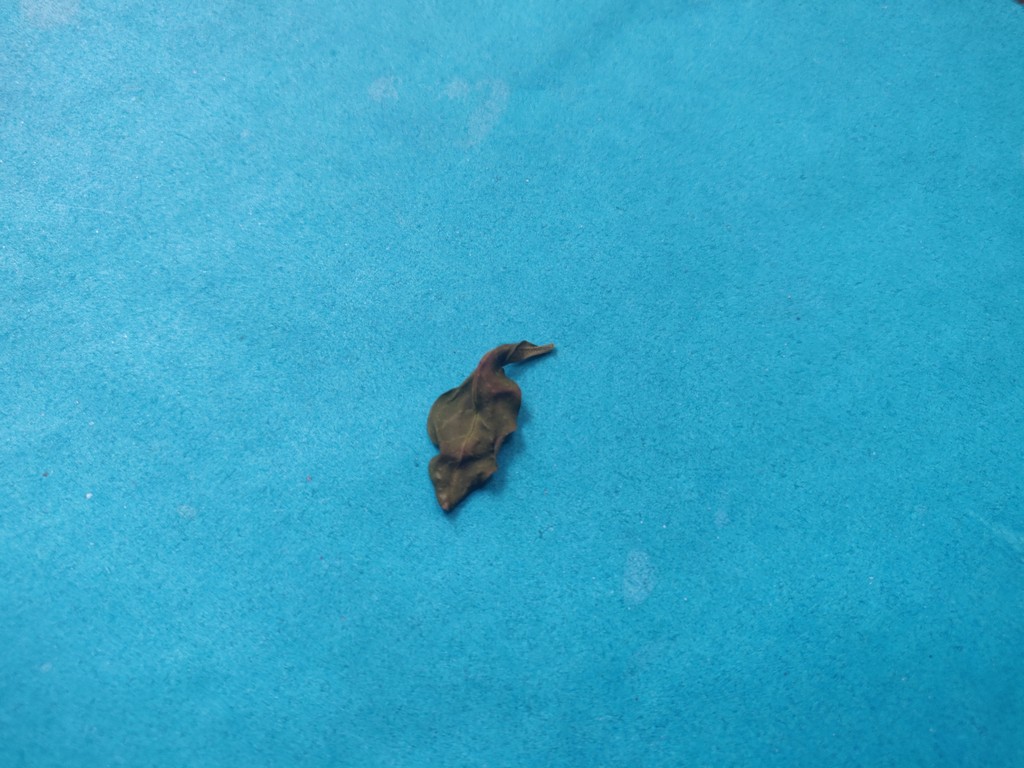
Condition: Dried
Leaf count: single
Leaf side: unknown